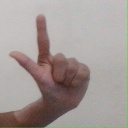
अक्षर: ल